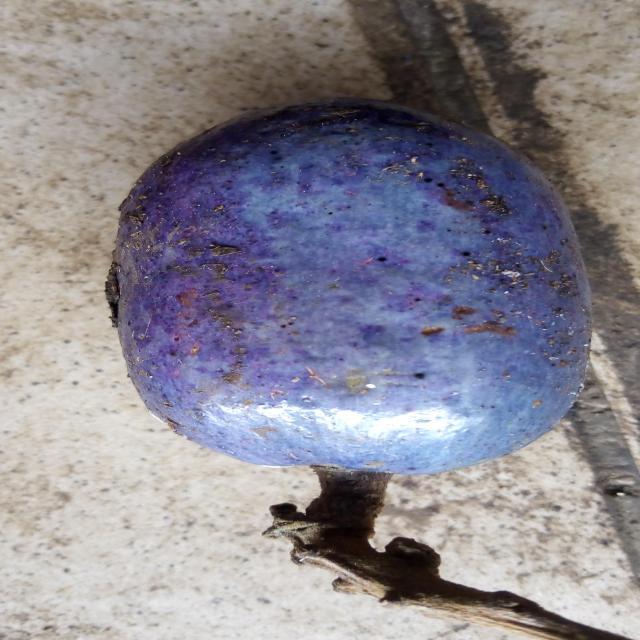
Plum grade: unaffected